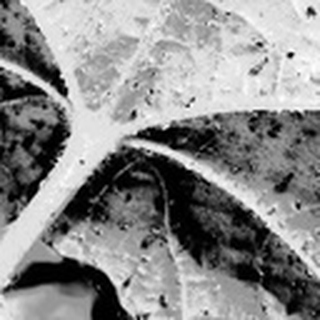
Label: cotton_aphids